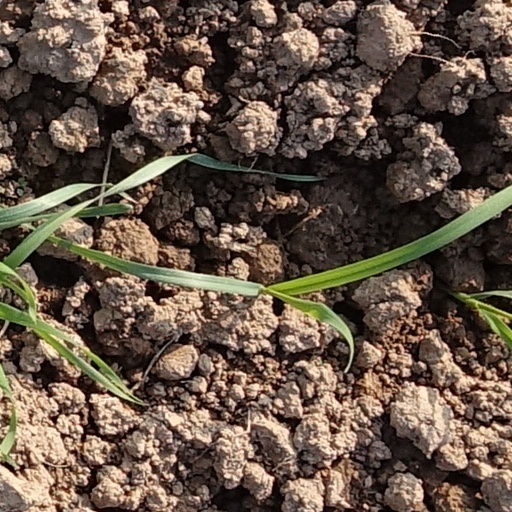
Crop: wheat